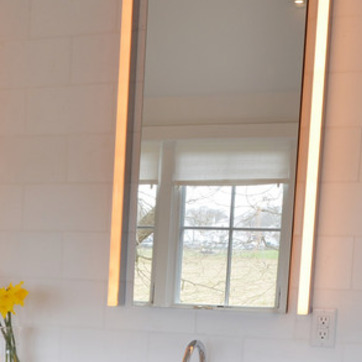
Material: mirror